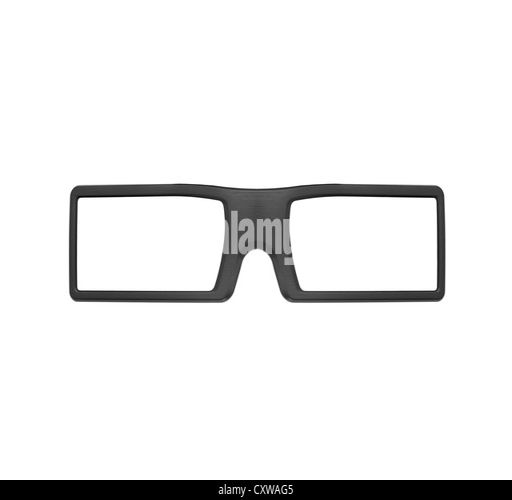
3d glasses isolated against a white background